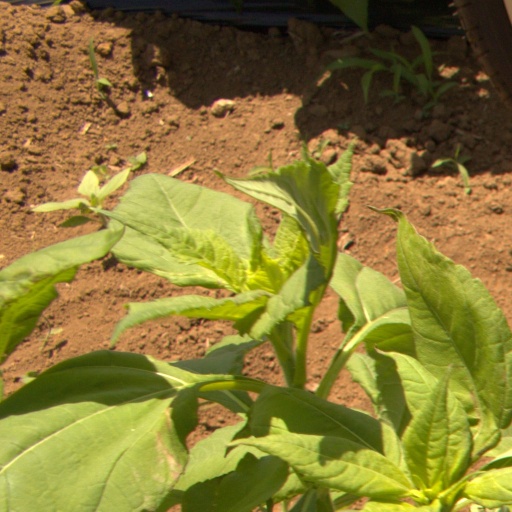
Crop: Jerusalem artichoke